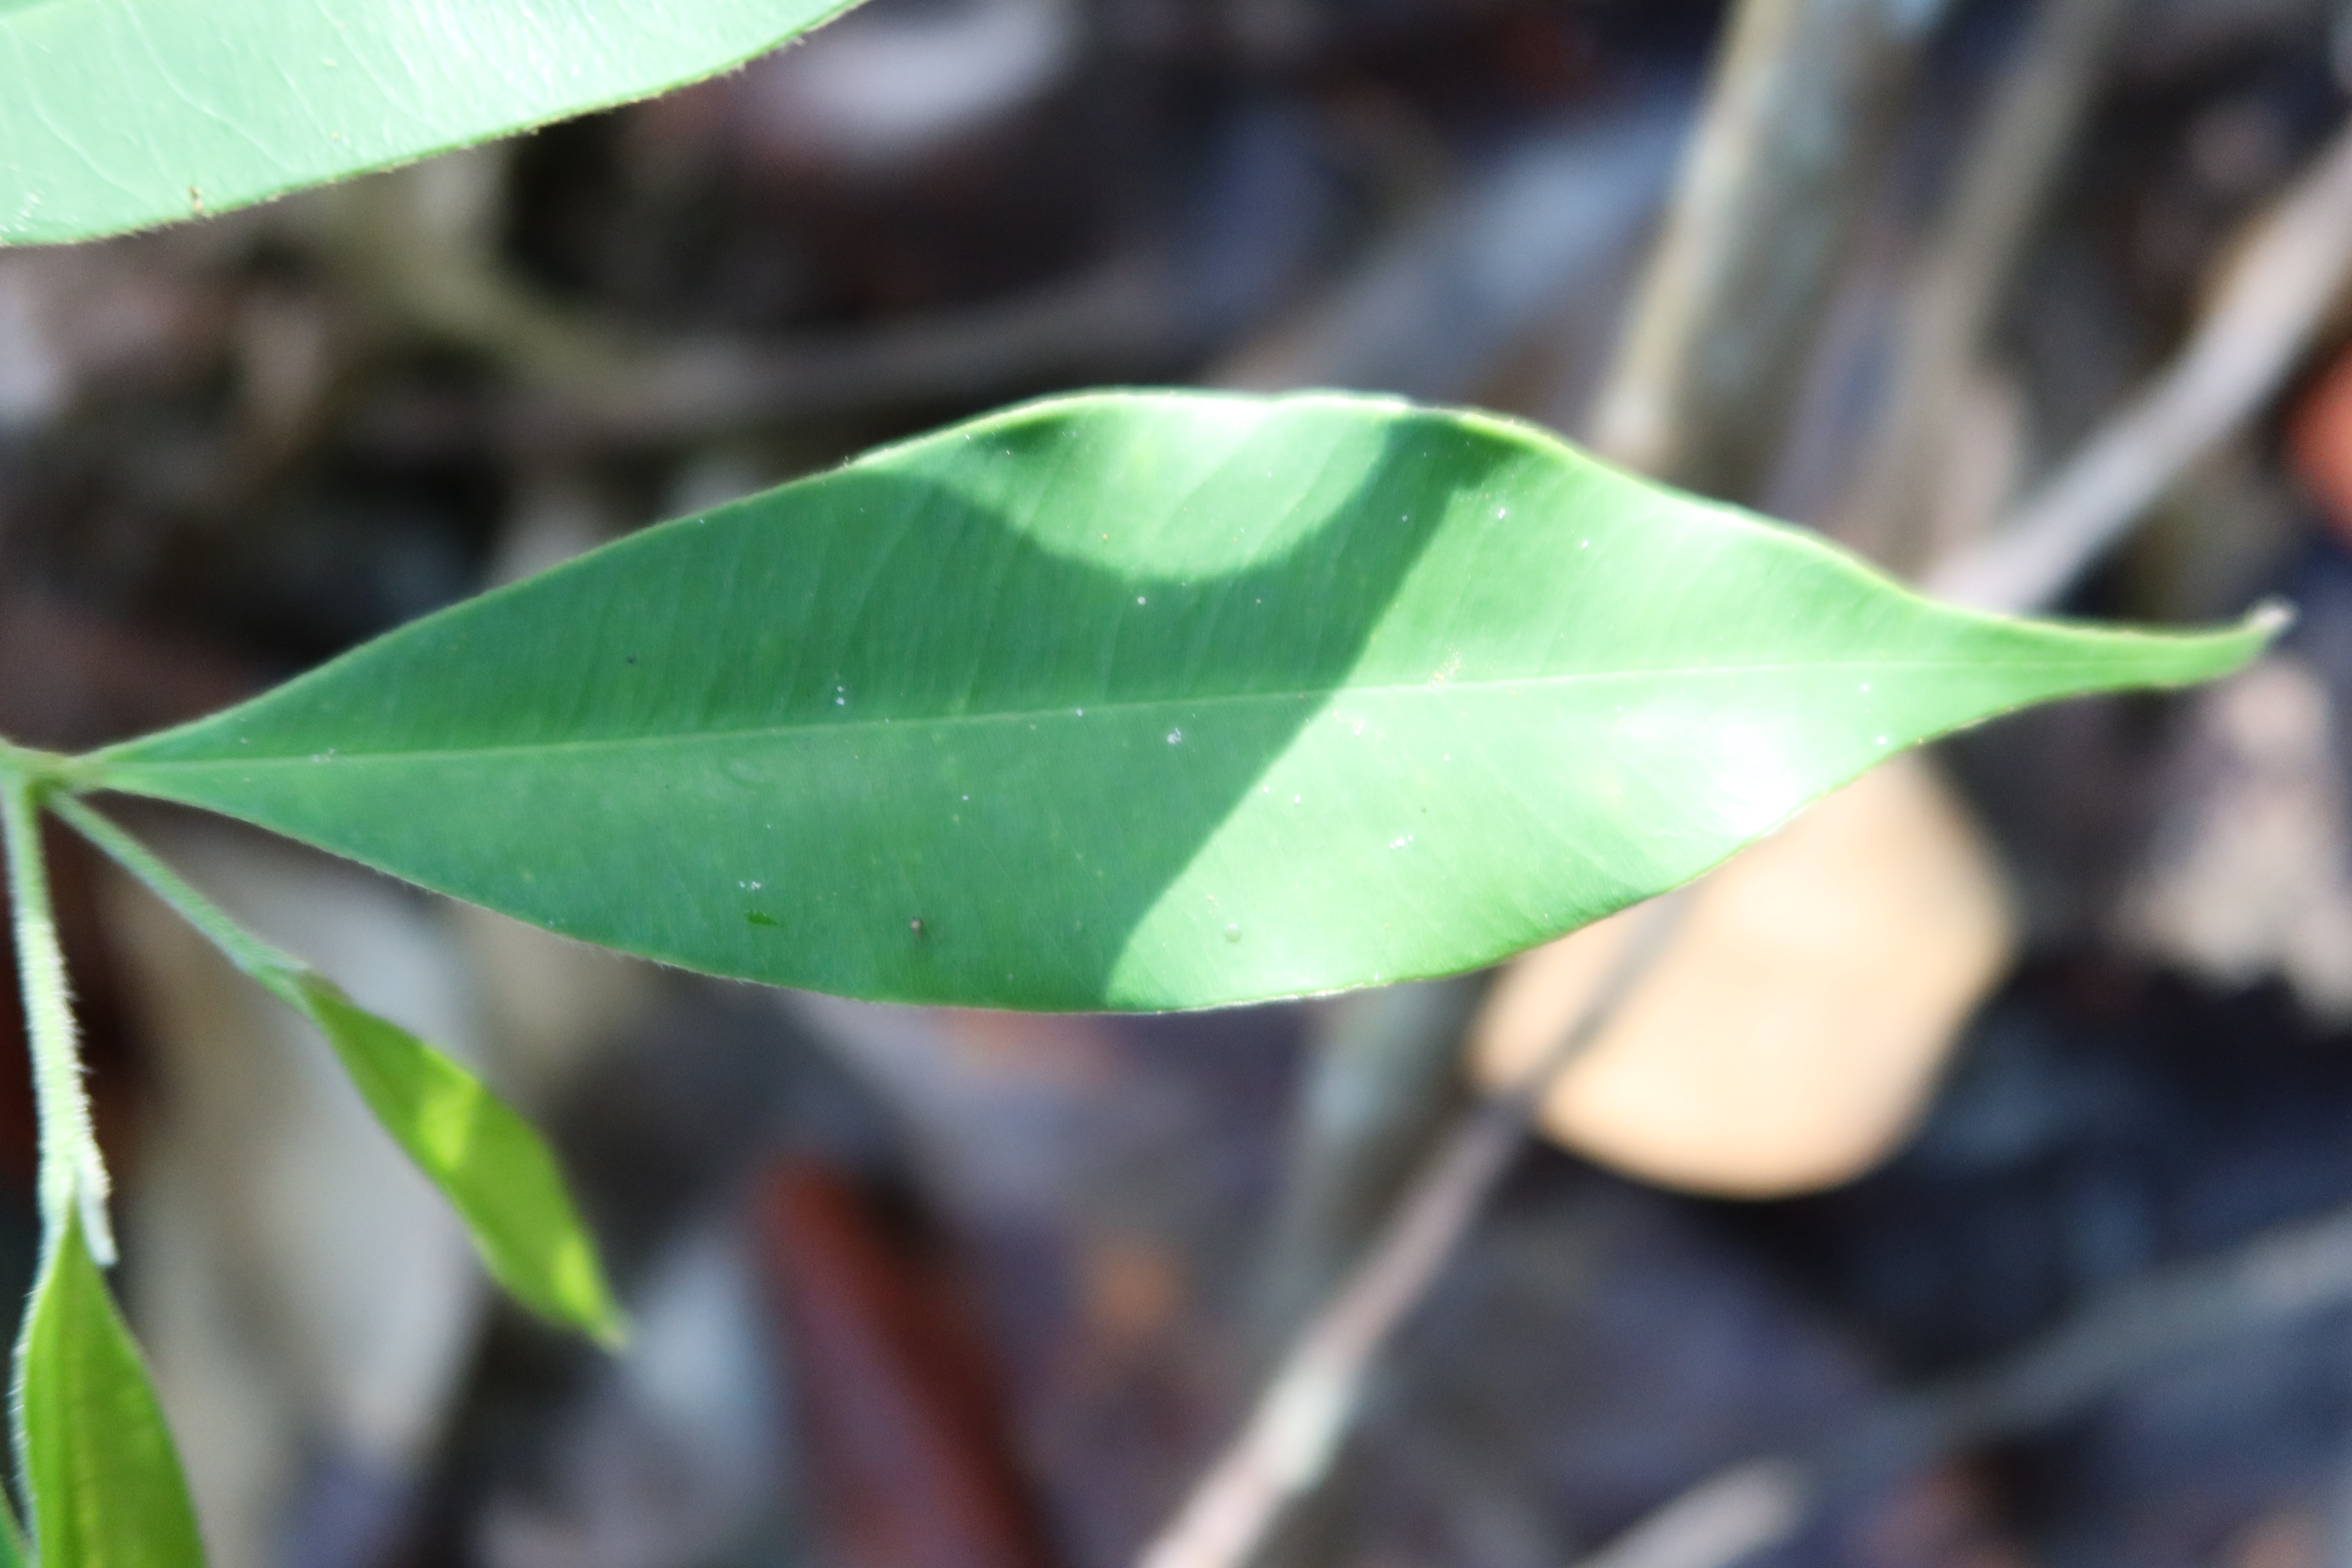
Label: Powdery mildew